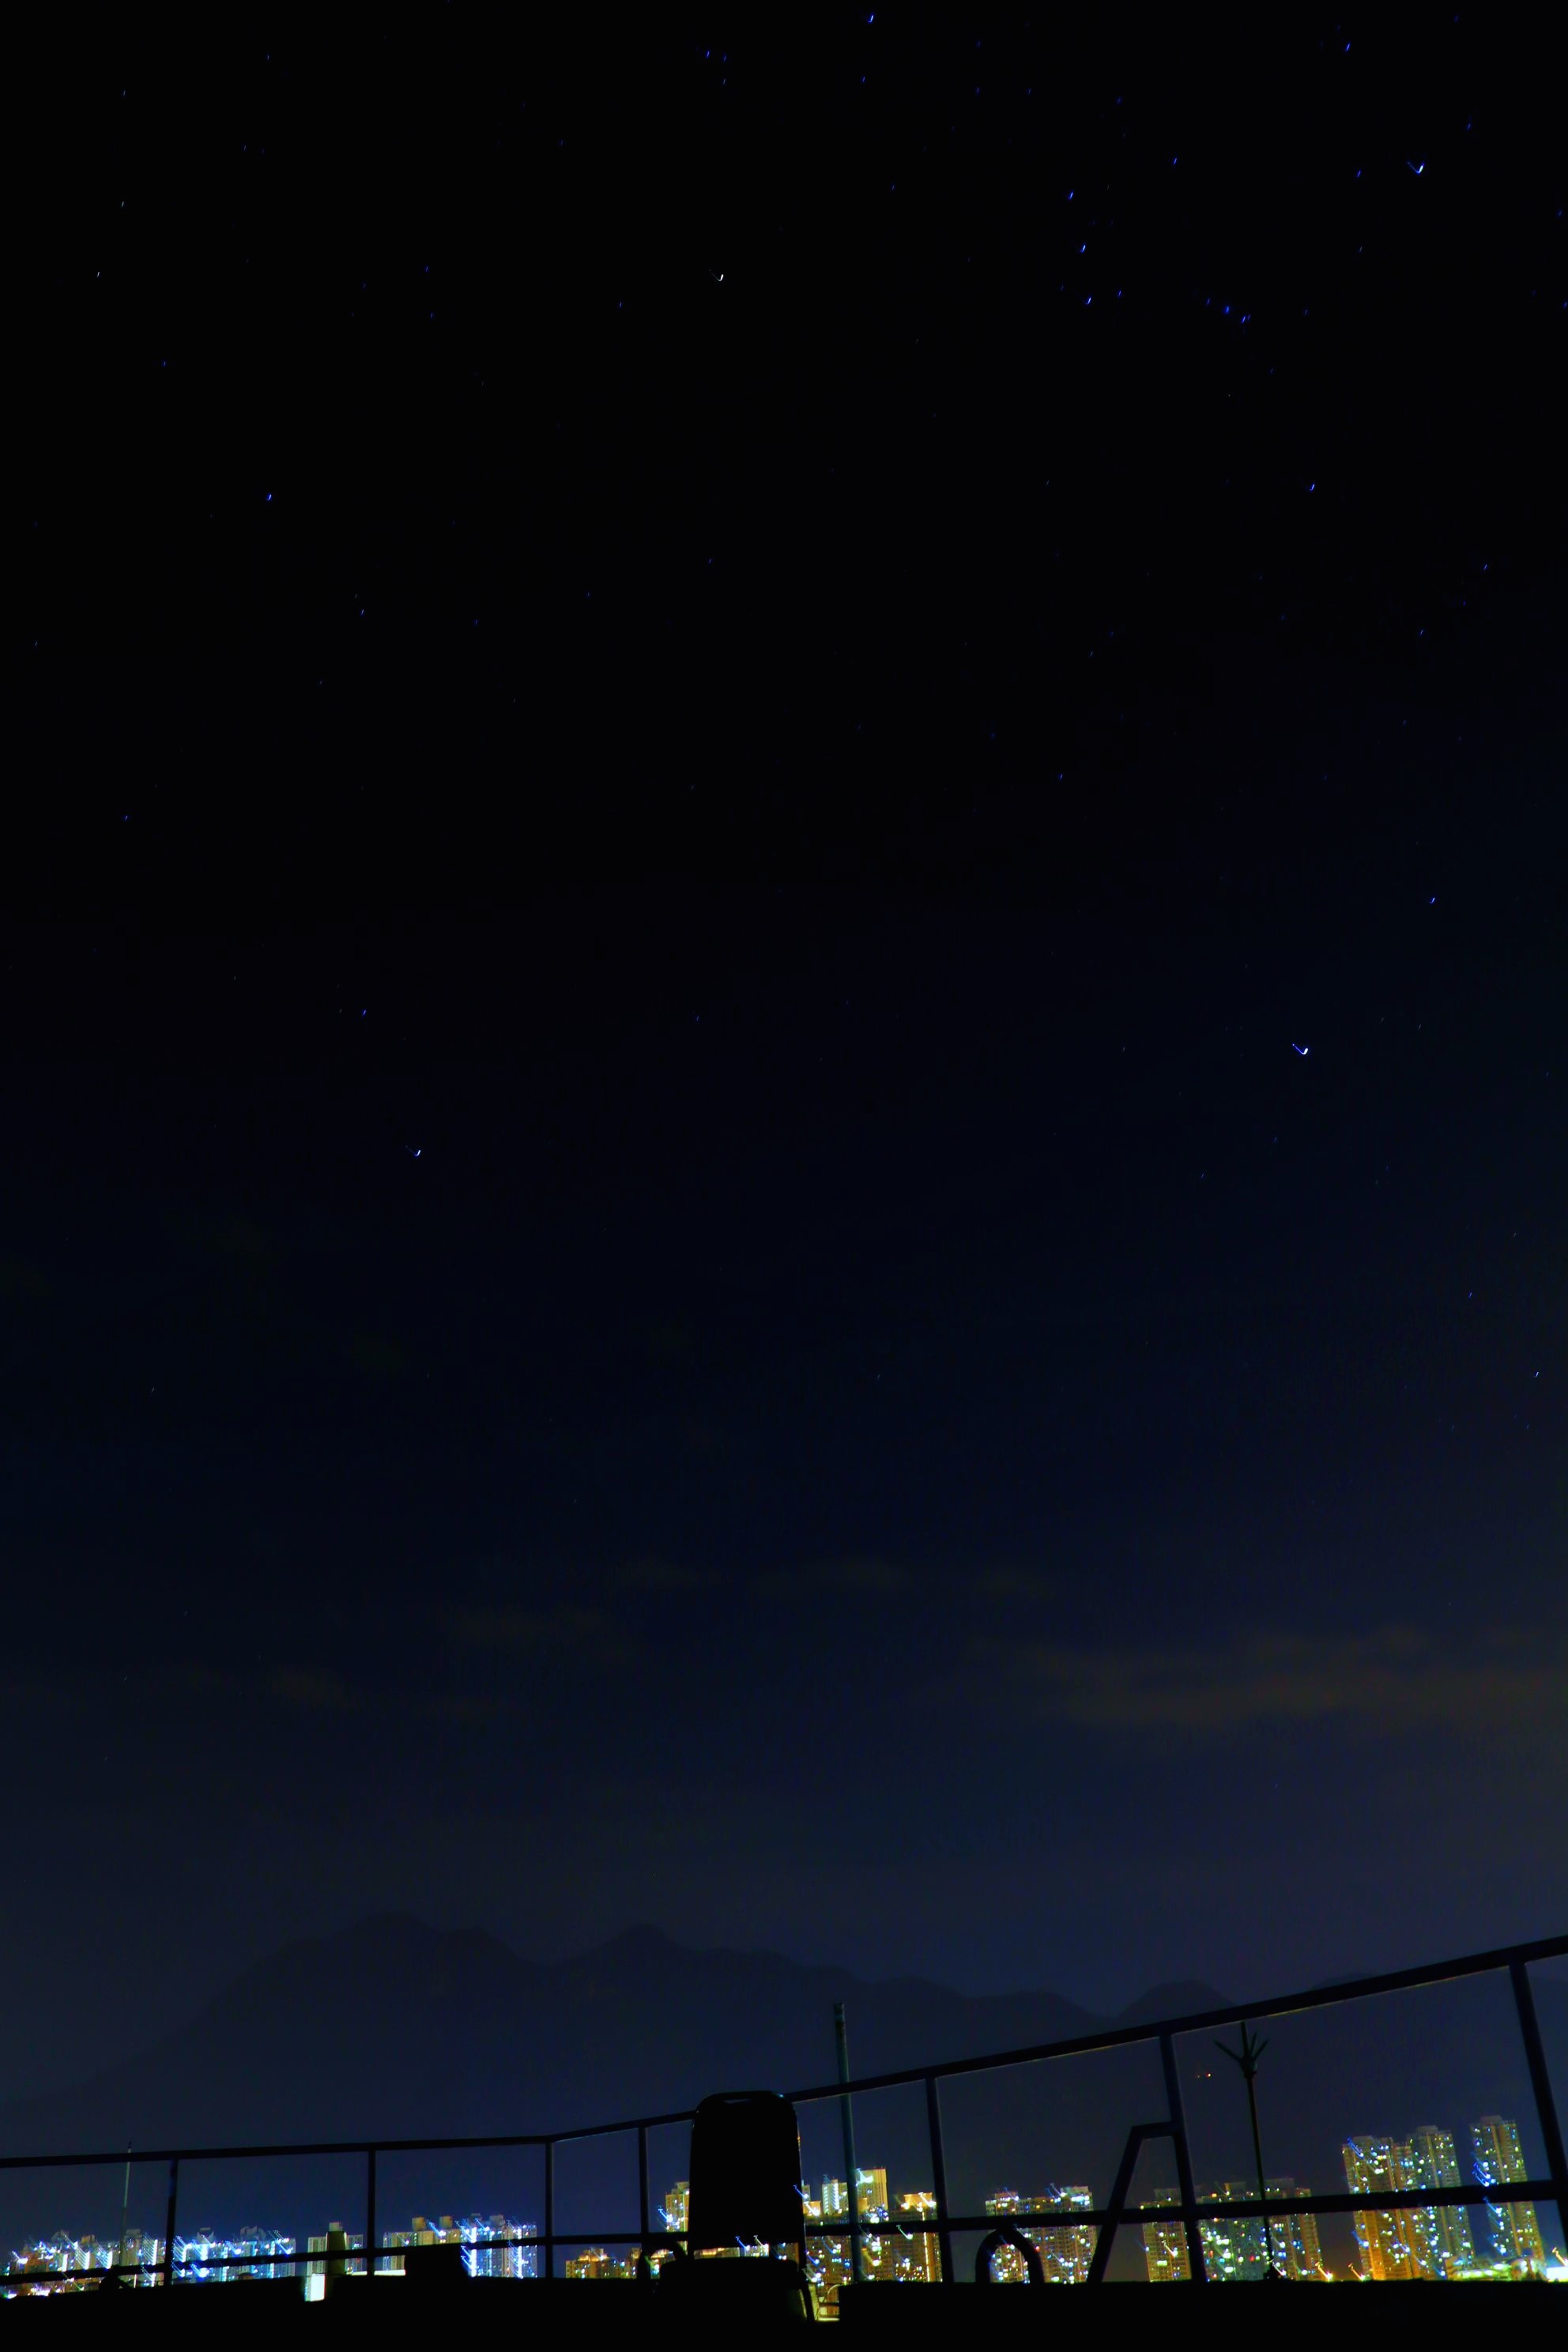
sky, night, star, atmosphere, dusk, darkness, astronomy, midnight, astronomical object, atmosphere of earth